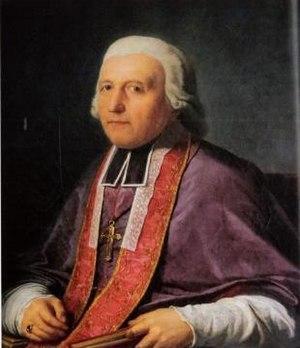
Mgr Jacques-Guillaume-René-François Prudhomme de la Boussinière (1728-1812)
La famille Prudhomme de La Boussinière, anciennement Prudhomme, est originaire de Mareil-en-Champagne dans la Sarthe. Sa filiation suivie débute au XVIIᵉ siècle.
Jacques-Guillaume-René-François Prudhomme de la Boussinière ou Prudhomme de la Boussinière des Vallées, né Prudhomme à Saint-Christophe-en-Champagne le 15 décembre 1728 et mort au Mans le 9 février 1812, est un ecclésiastique qui fut évêque constitutionnel du département de la Sarthe de 1791 à 1793.